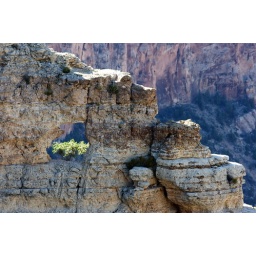
A tree grows in a window in a rocky outcropping along the South Rim of the Grand Canyon